Jacky Vincent

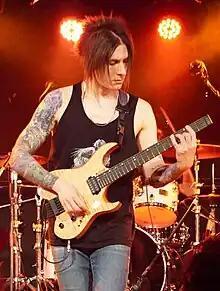
Vincent in Tokyo, Japan in 2019

Jack Casey Vincent (born 23 January 1989) is a British guitarist. He was the lead guitarist of the American post-hardcore band Falling in Reverse from its formation in 2008 until his departure in 2015. After his departure, he founded power metal band Cry Venom. Since then, Vincent has concentrated on his solo career and teaching. He has two solo albums: "Star X Speed Story", came third in the Guitar World 2013 readers poll for Best Shred album, and "Life Imitating Art" released in 2018. Vincent won the Alternative Press Guitarist of the Year award in 2012 and came third in the Guitar World "Best Shredder" readers pool awards in 2013.